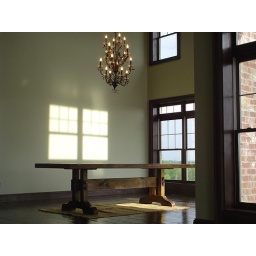
An artisan crafted dining room table in a home overlooking downtown Nashville.